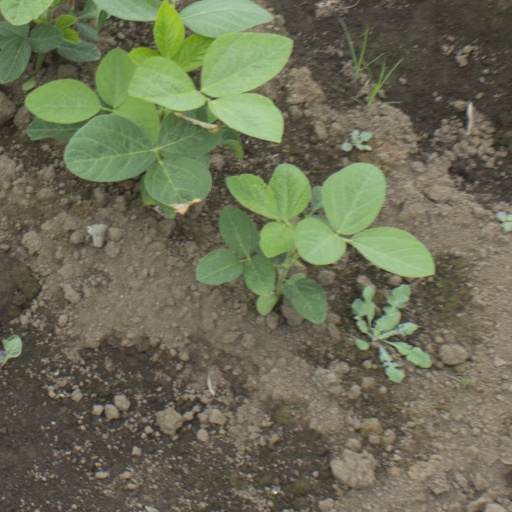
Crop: soybean